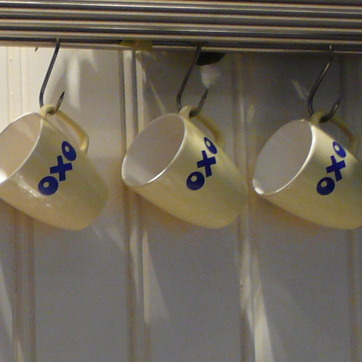
Material: ceramic